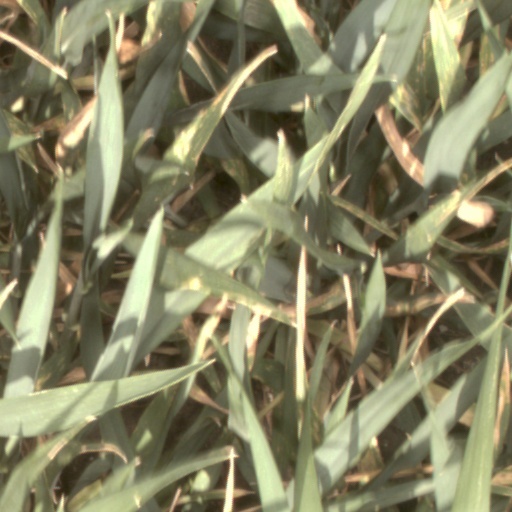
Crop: wheat